Suburban Airport

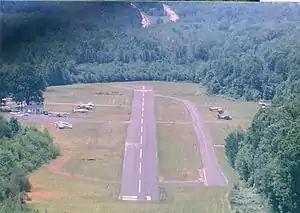
Final approach for 21 – summer of 1998

The airport hosted meetings of the Experimental Aircraft Association and aviation-oriented youth education programs such as Young Eagles flights.